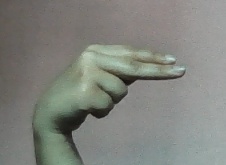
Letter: ain